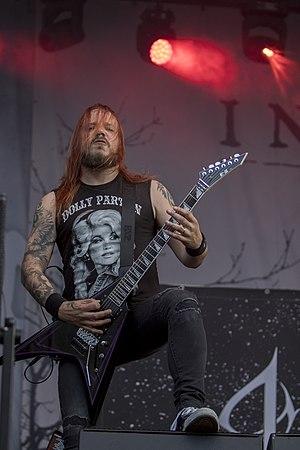
Jani Liimatainen est l'ex-guitariste et membre fondateur du groupe de power metal Sonata Arctica.